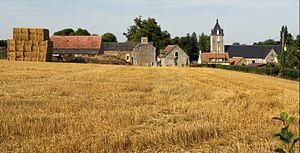
Partie du village et son église.
Saint-Germain-Langot est une commune française située dans le département du Calvados en région Normandie, peuplée de 319 habitants.